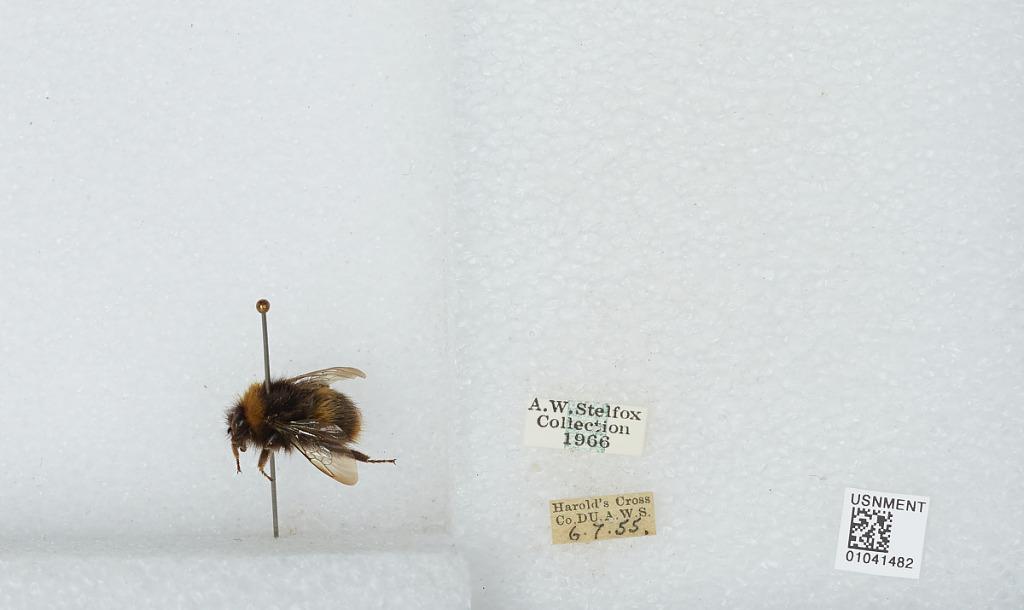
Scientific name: Bombus sp.
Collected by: A. Stelfox
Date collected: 1955-7-6
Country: Ireland
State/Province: Dublin
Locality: Harold's Cross
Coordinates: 53.3247, -6.2817